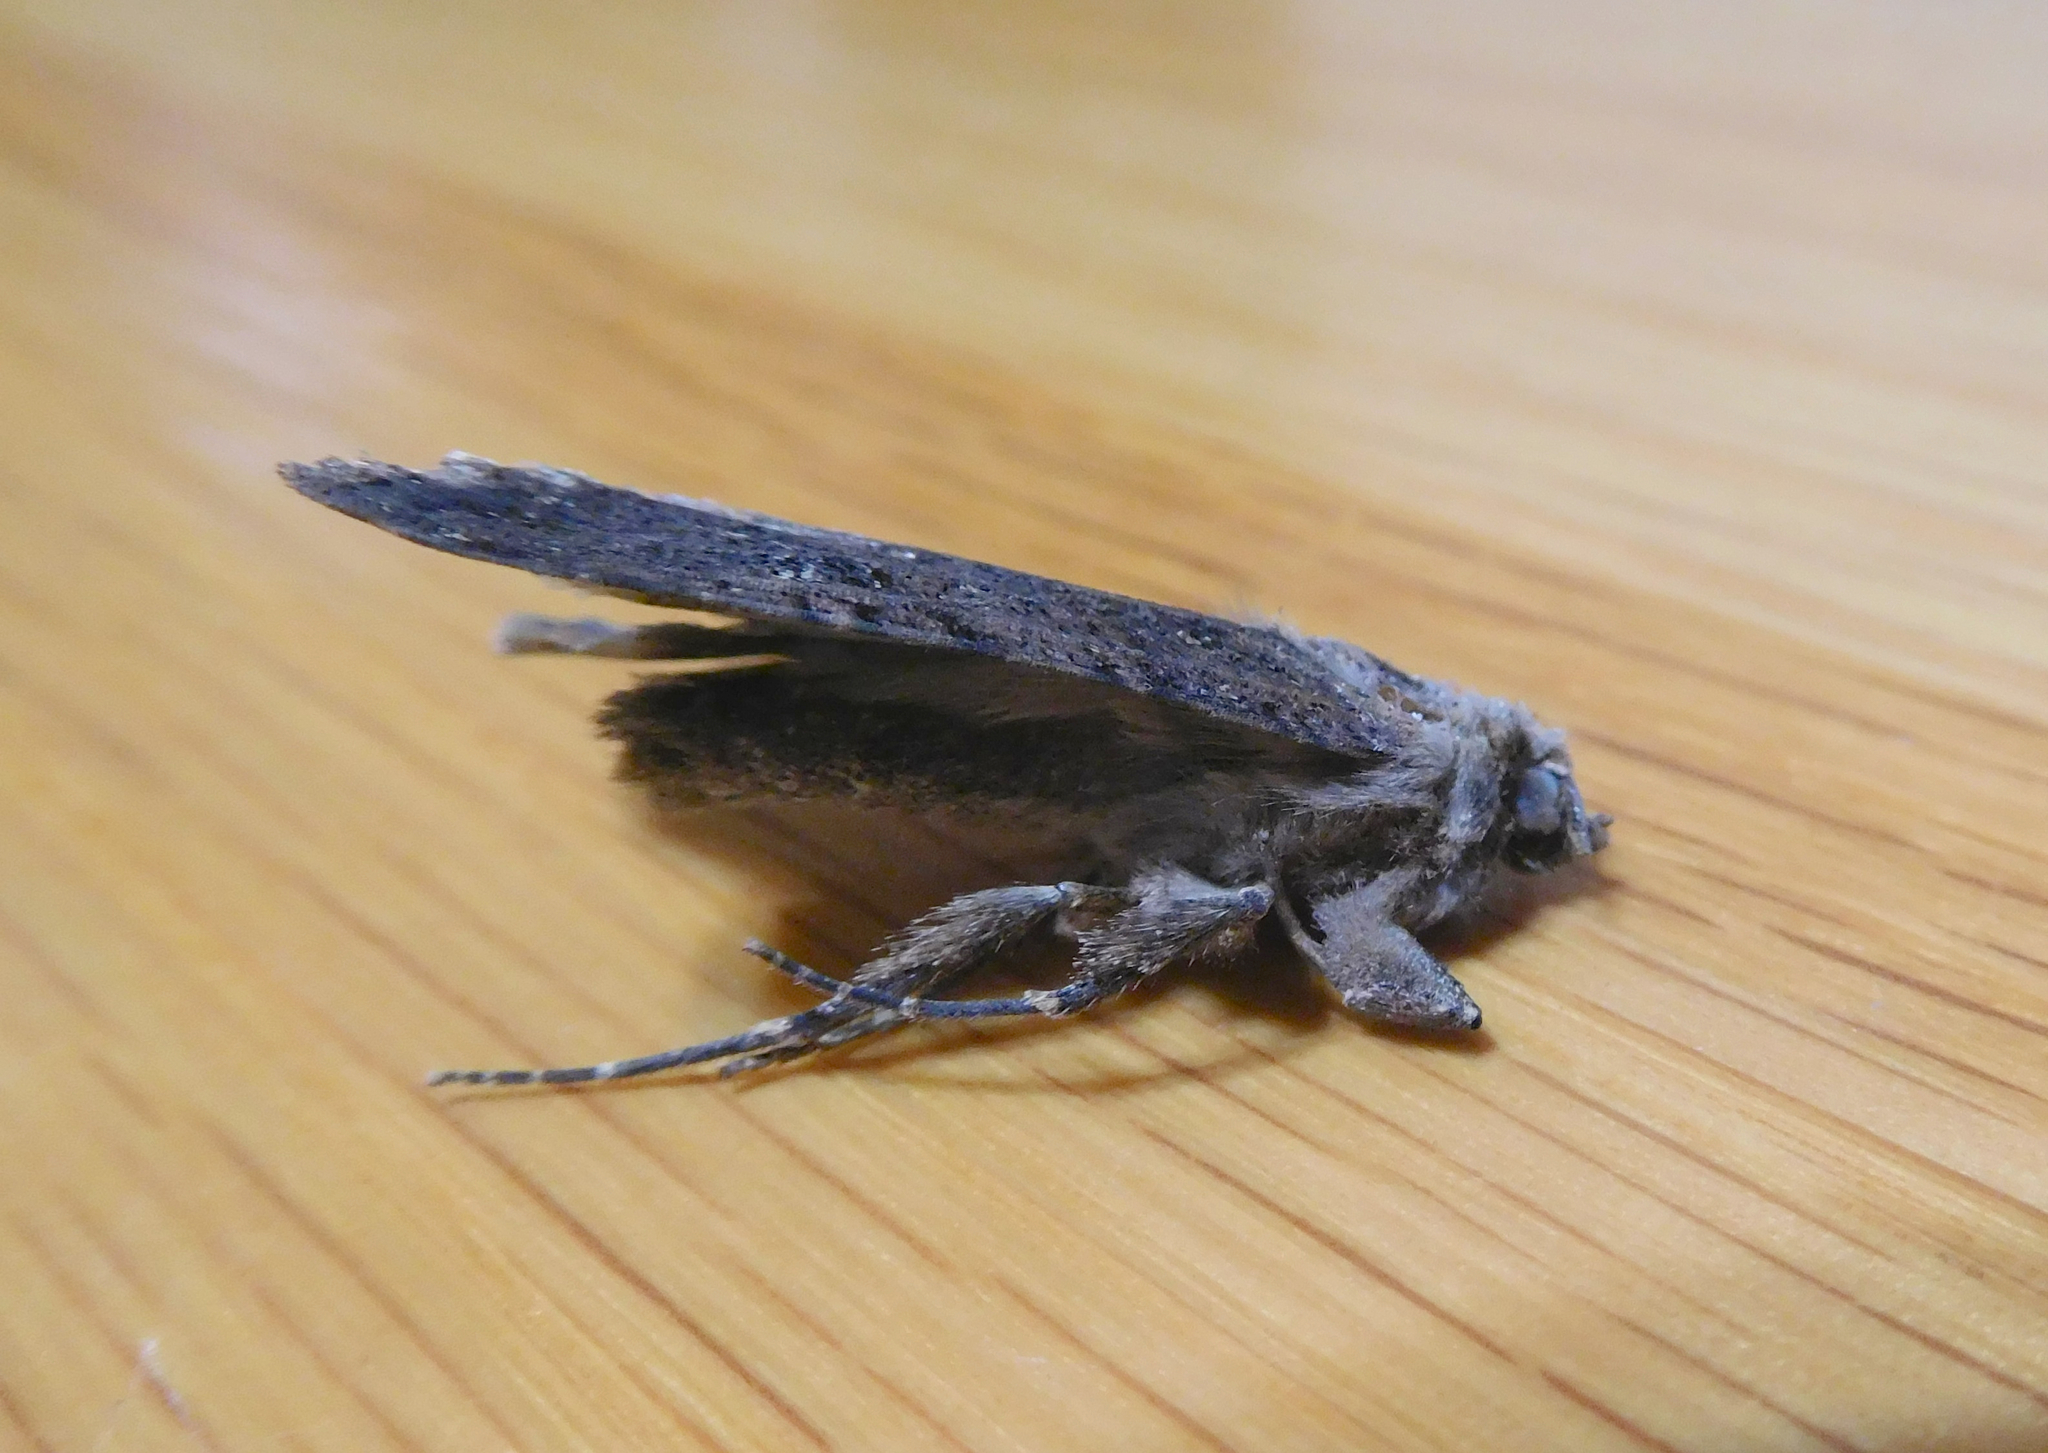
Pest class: cutworms